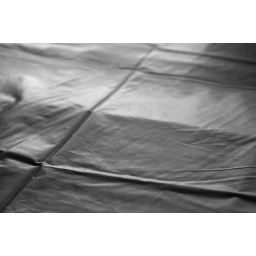
Folds in a plastic table covering